Mikhail Dragomirov

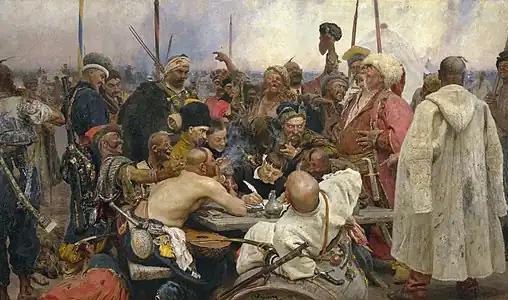
Dragomirov as a cossack chieftain (center) in painting by Ilya Repin

Dragomirov was a friend of the painter Ilya Repin, and posed in the center of one of Repin's most famous paintings, Reply of the Zaporozhian Cossacks. He portrays one of the leaders of the Cossacks as they allegedly drafted a highly-insulting letter to the Turkish sultan. Repin also painted a more formal portrait of Dragomirov, found at the top of this article.